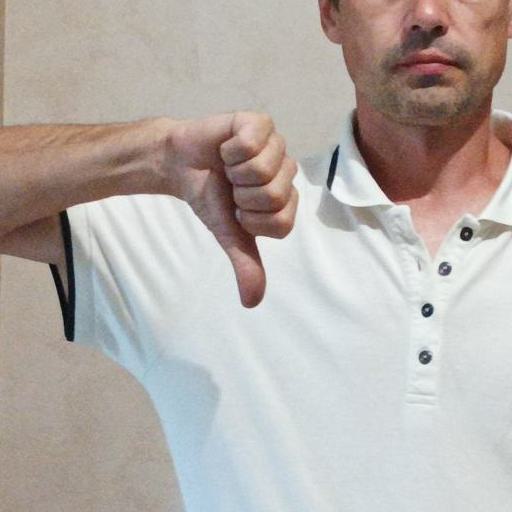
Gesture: dislike